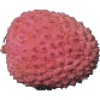
Label: Lychee 1